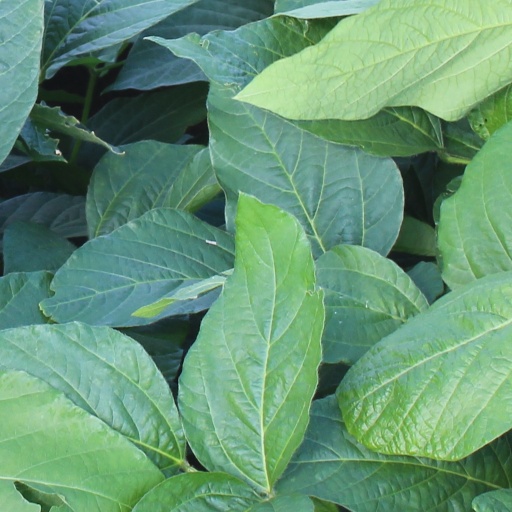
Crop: soybean